Nobel Prize medal

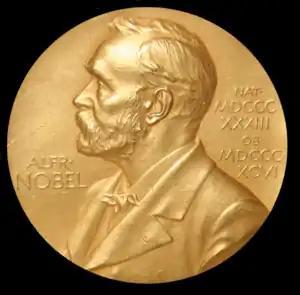
Obverse

The Nobel Prize medal is a gold medal given to recipients of the Nobel Prizes of Chemistry, Literature, Peace, Physics and Physiology or Medicine since 1901. The medal for the Nobel Memorial Prize in Economic Sciences, given since 1968, is awarded with the aforementioned prizes.